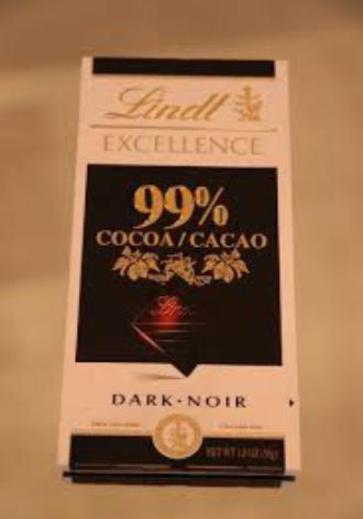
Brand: lindt
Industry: Food